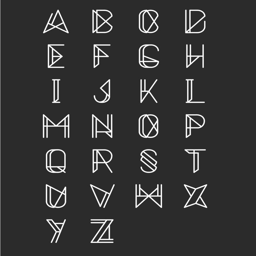
if your looking for that unique font for you next web , mobile or print project , take a peek at the typeface by person .